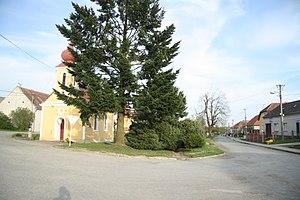
Komárovice est une commune du district de Třebíč, dans la région de Vysočina, en République tchèque. Sa population s'élevait à 120 habitants en 2019.